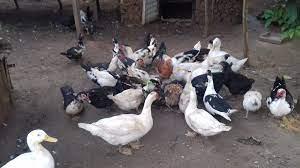
Bata wengi wakila chakula ndani ya banda la ufugaji, banda lina mlango wazi na ardhi safi, bata hao wanaoonekana wenye afya  na wanakuwa vizuri. Huu ni ufugaji wa bata kwa ajili ya mayai pamoja na nyama